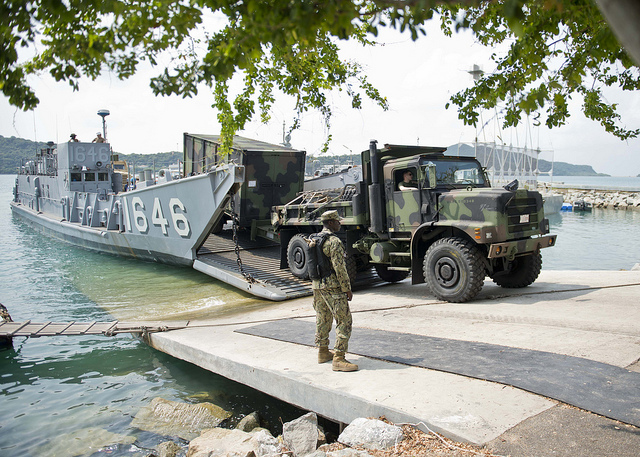
A camouflage truck is driving off a boat onto a dock.

Army truck leaving the boat and driving onto land.

A military truck being unloaded from a boat.